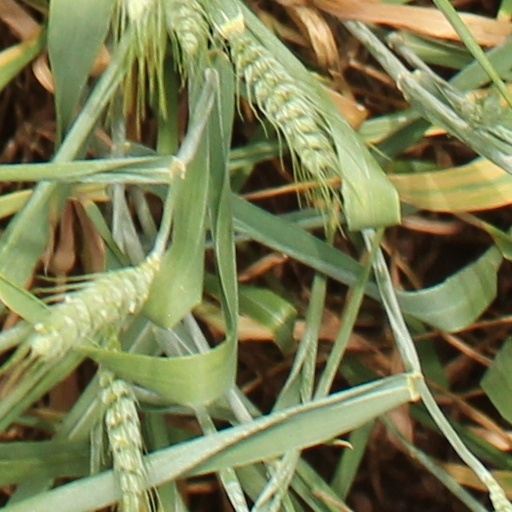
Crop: wheat